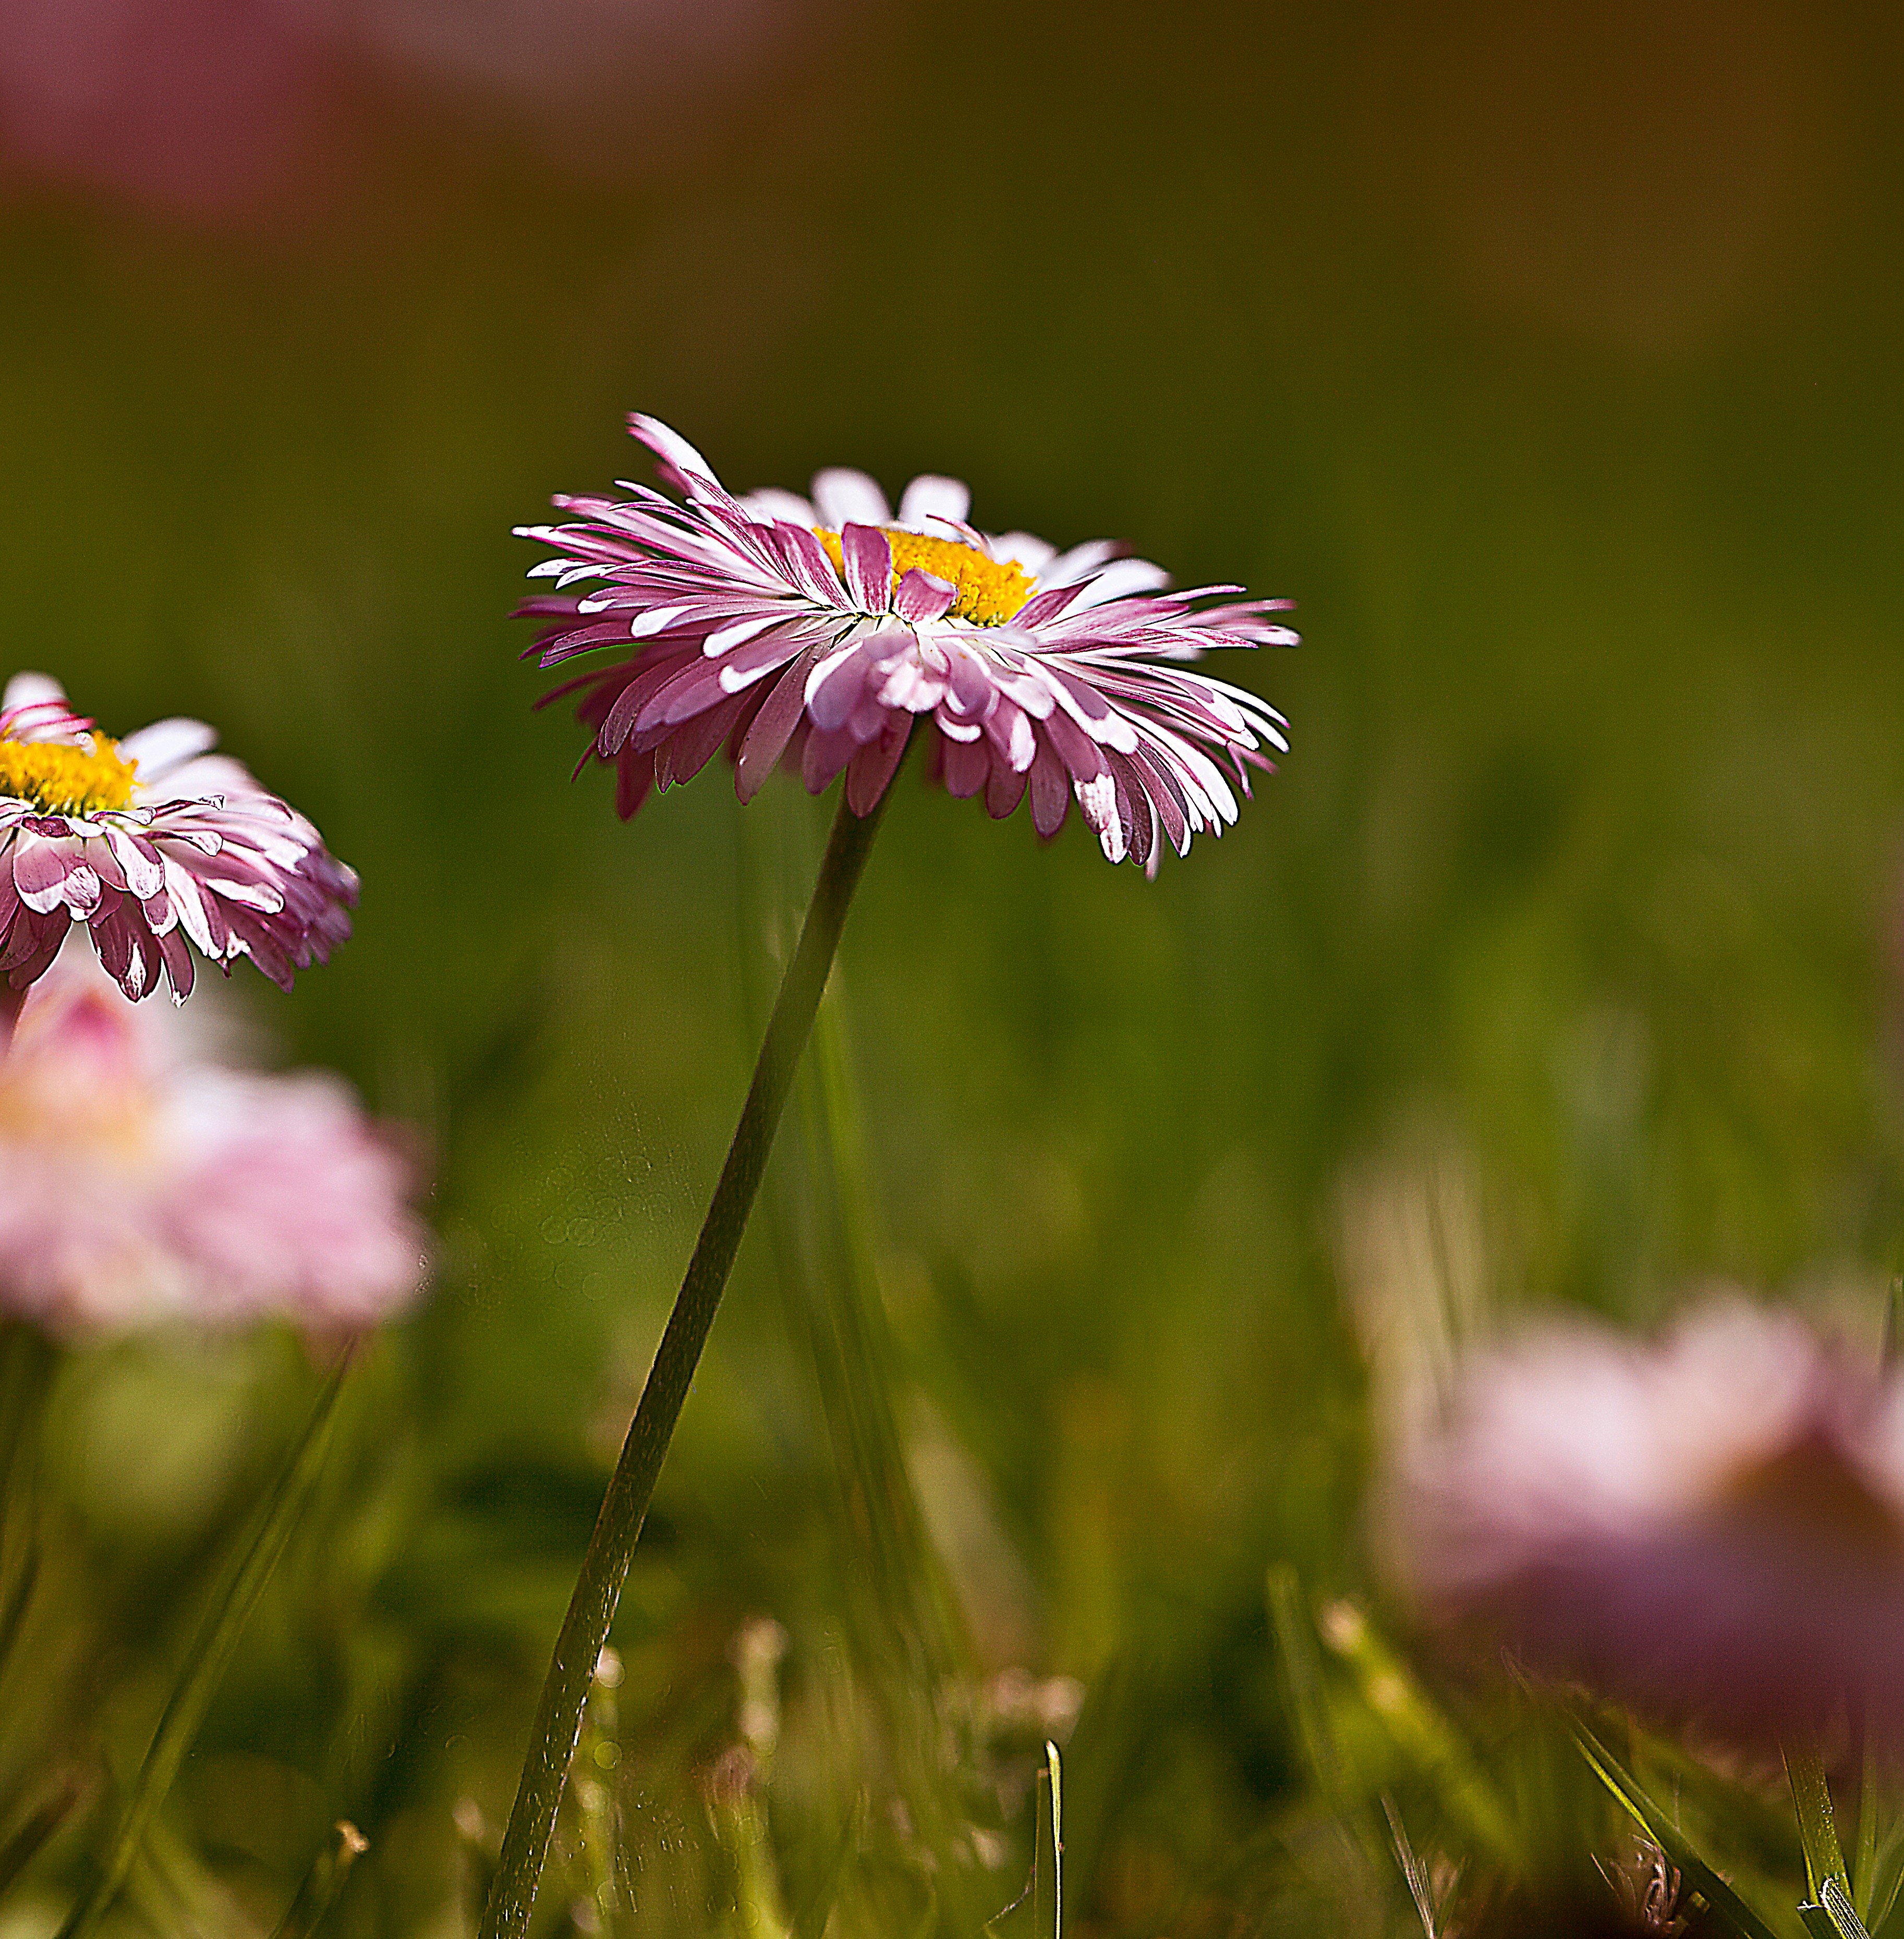
nature, grass, blossom, plant, photography, meadow, prairie, sunlight, flower, petal, summer, daisy, small, botany, garden, closeup, pink, flora, plants, wildflower, flowers, close up, figure, petals, flourishing, daisies, mood, macro photography, garden flowers, flowering plant, daisy family, para, the delicacy, flowers wildflowers, grass family, plant stem, land plant, garden cosmos